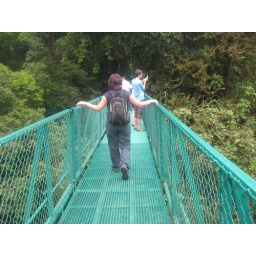
Bridges over cloud forest canopy